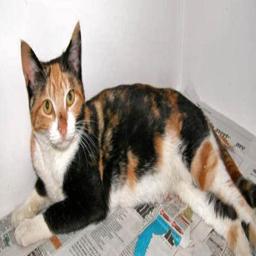
Animal: cats